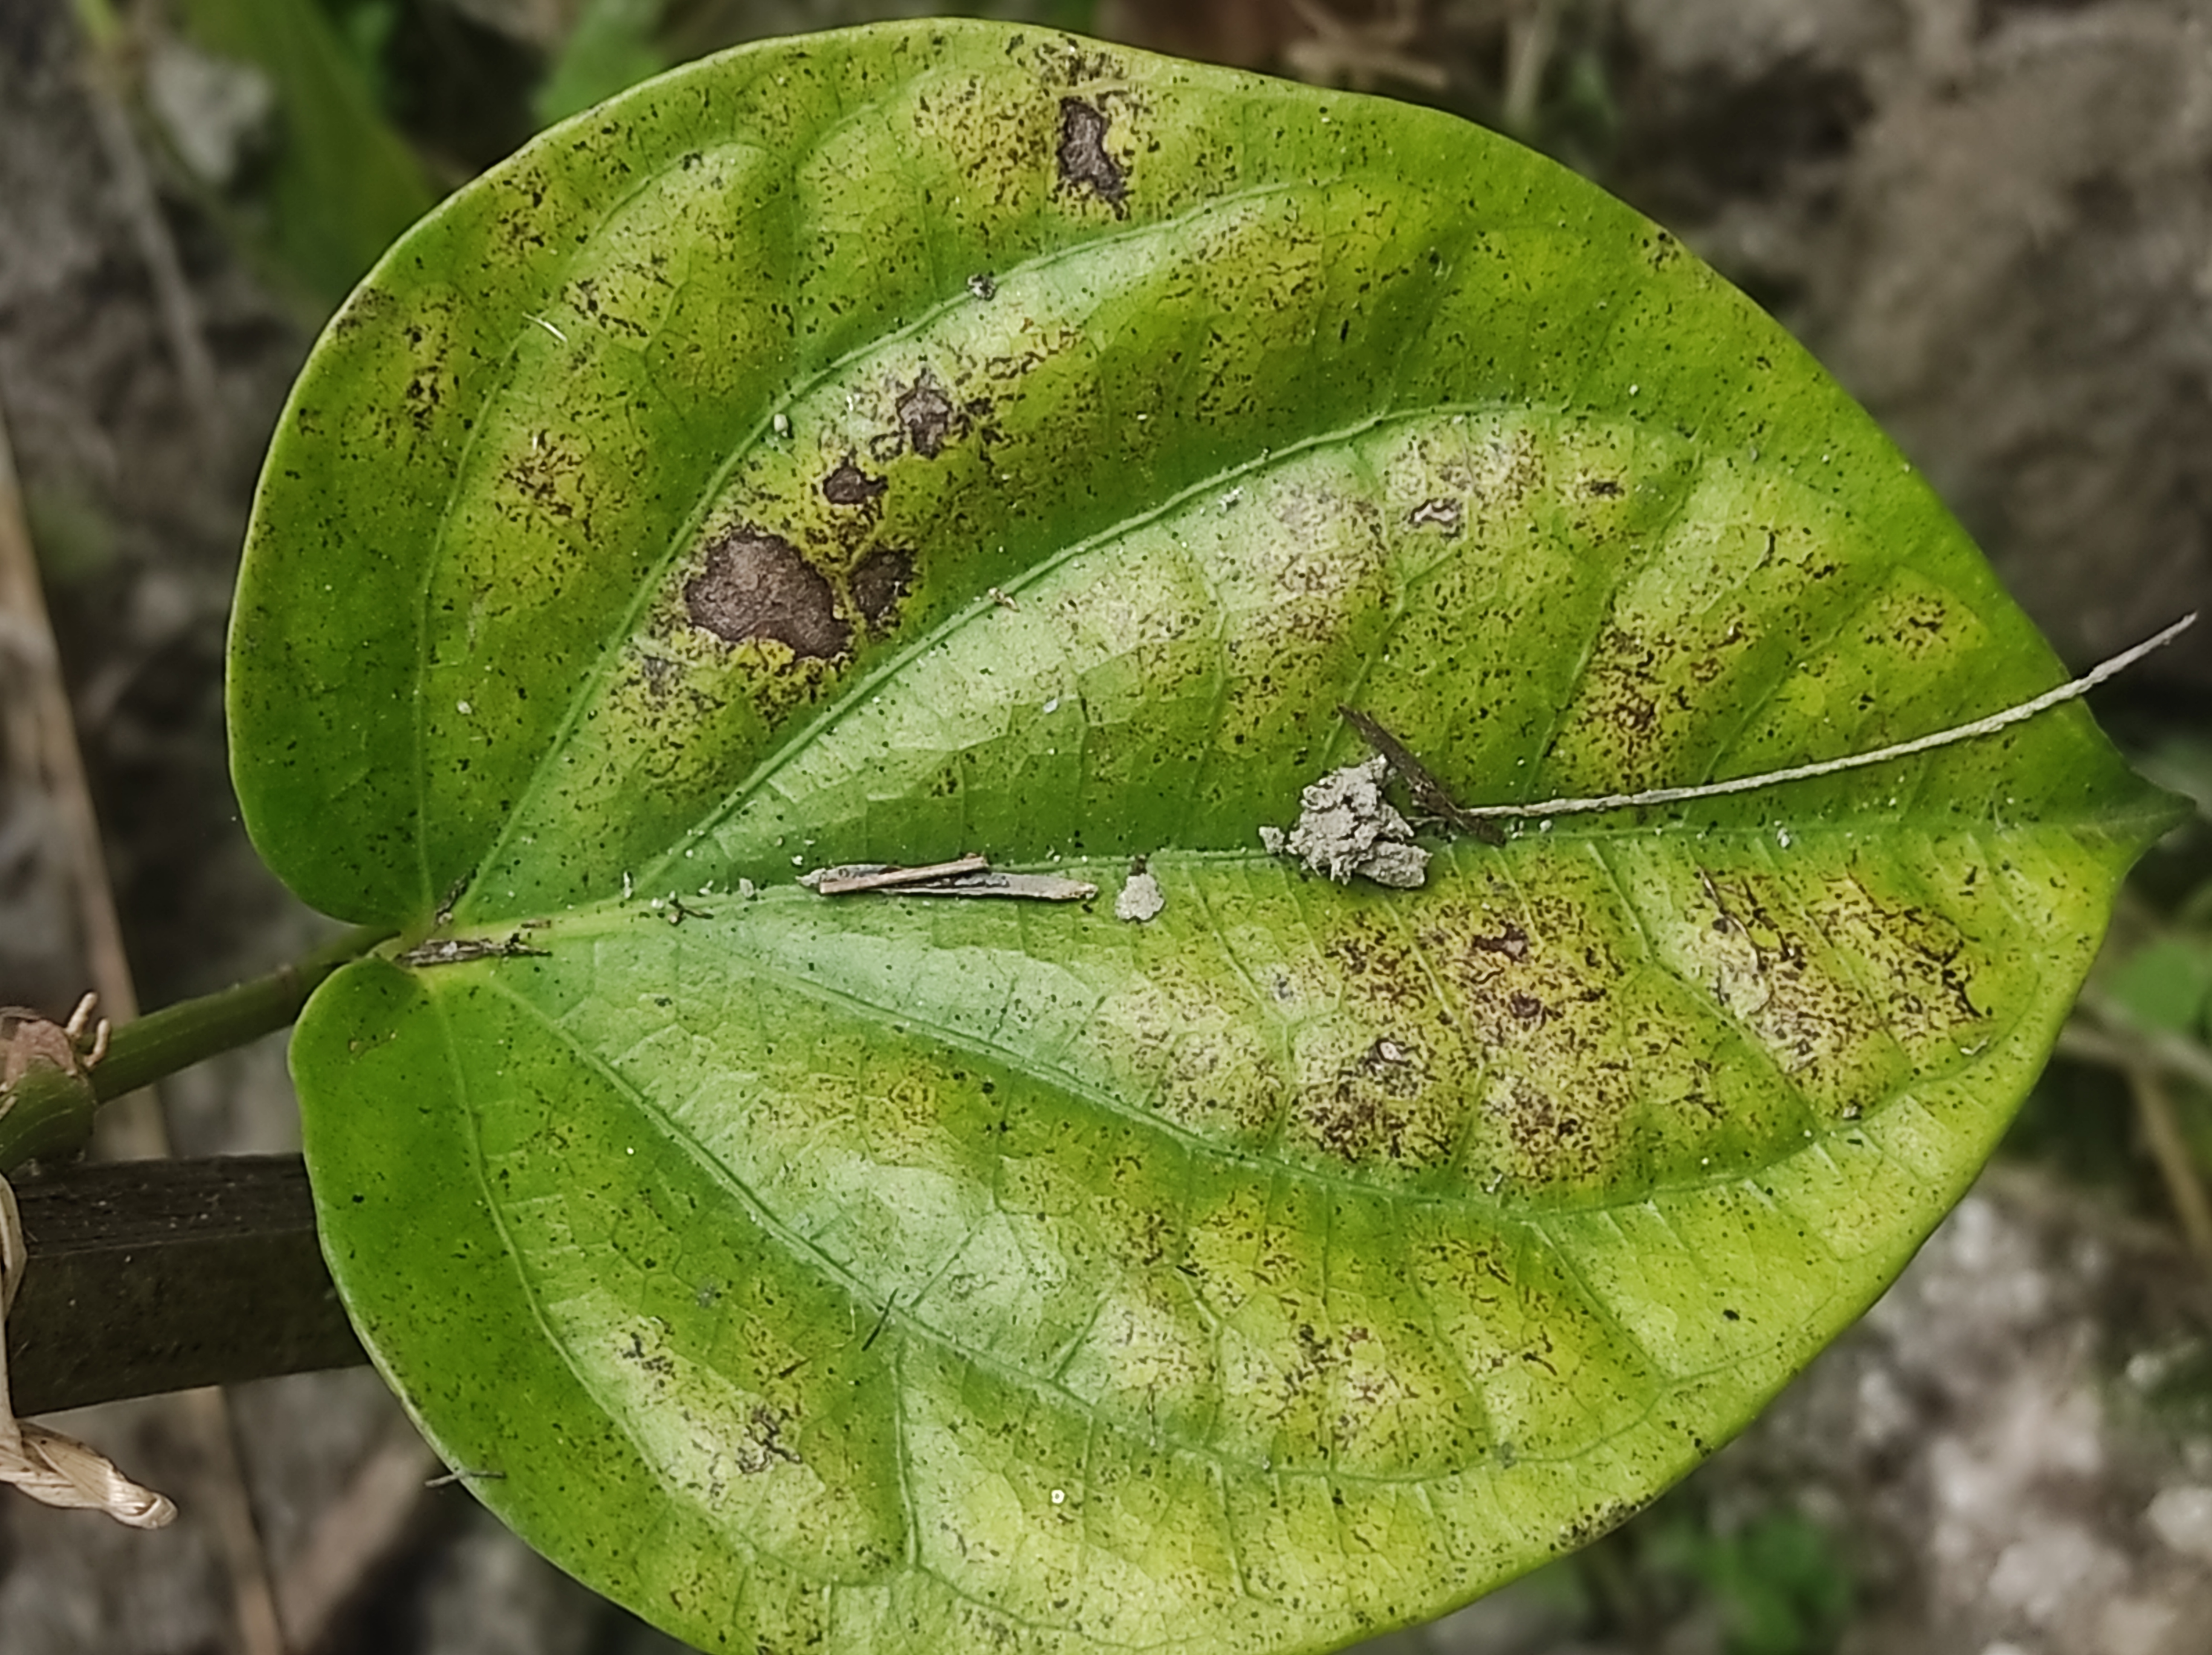
Label: Fungal_Brown_Spot_Disease